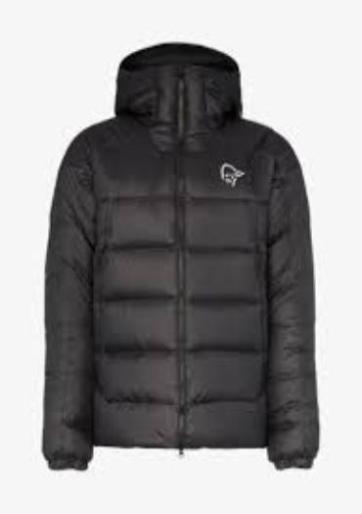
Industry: Clothes